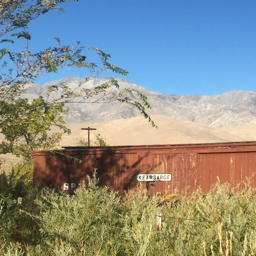
on the road to the trailhead